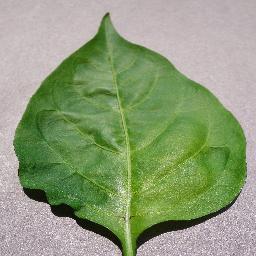
Label: Pepper,_bell___healthy